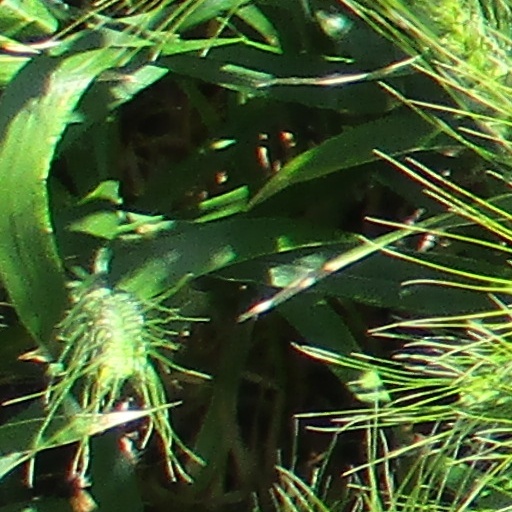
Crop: wheat